Hall Family House

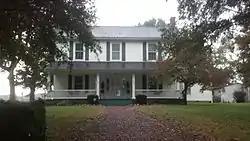
Hall Family House, September 2012

Hall Family House is a historic home and farm located near Bear Poplar, Rowan County, North Carolina. The farmhouse was built in 1856–1857, and is a two-story, three-bay, "L"-plan Greek Revival style frame dwelling. It has a full width front porch and two-story rear ell. Its builder James Graham also built the Jacob Barber House and the Robert Knox House. Also on the property are the contributing triple-pen log barn, log smokehouse, water tank, milking parlor, and barn (1925).